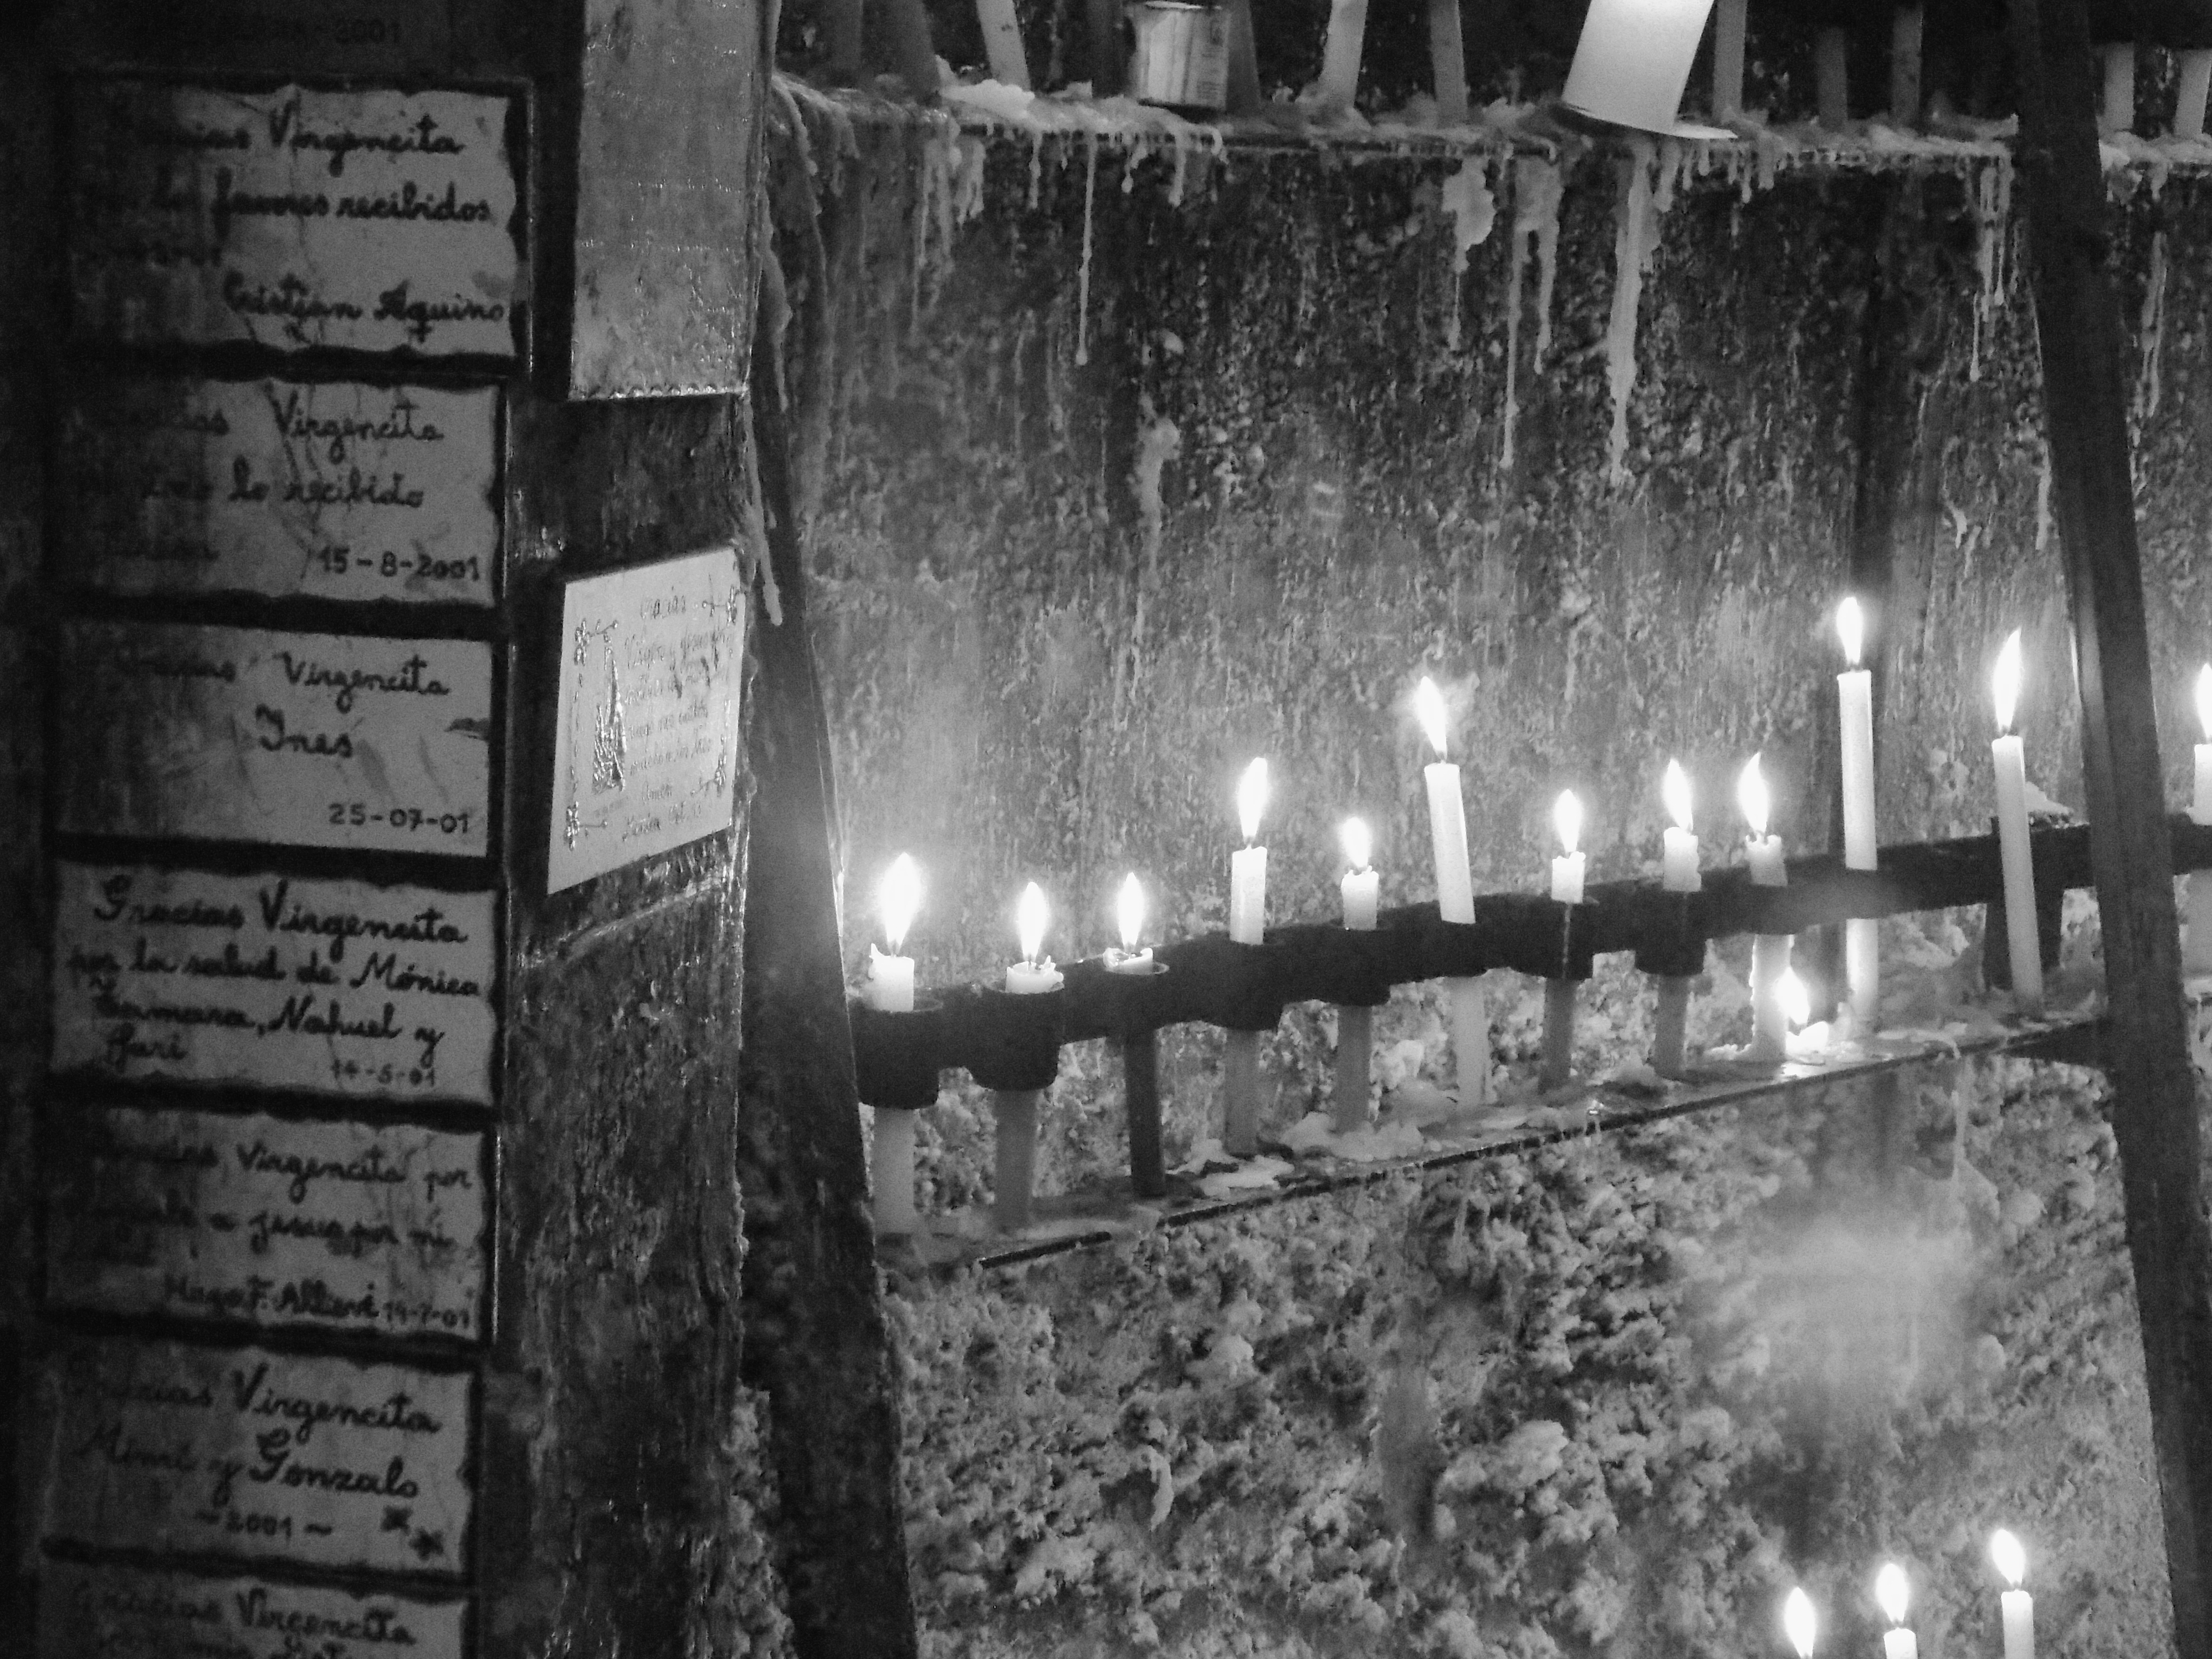
light, black and white, white, photography, darkness, black, monochrome, monochrome photography